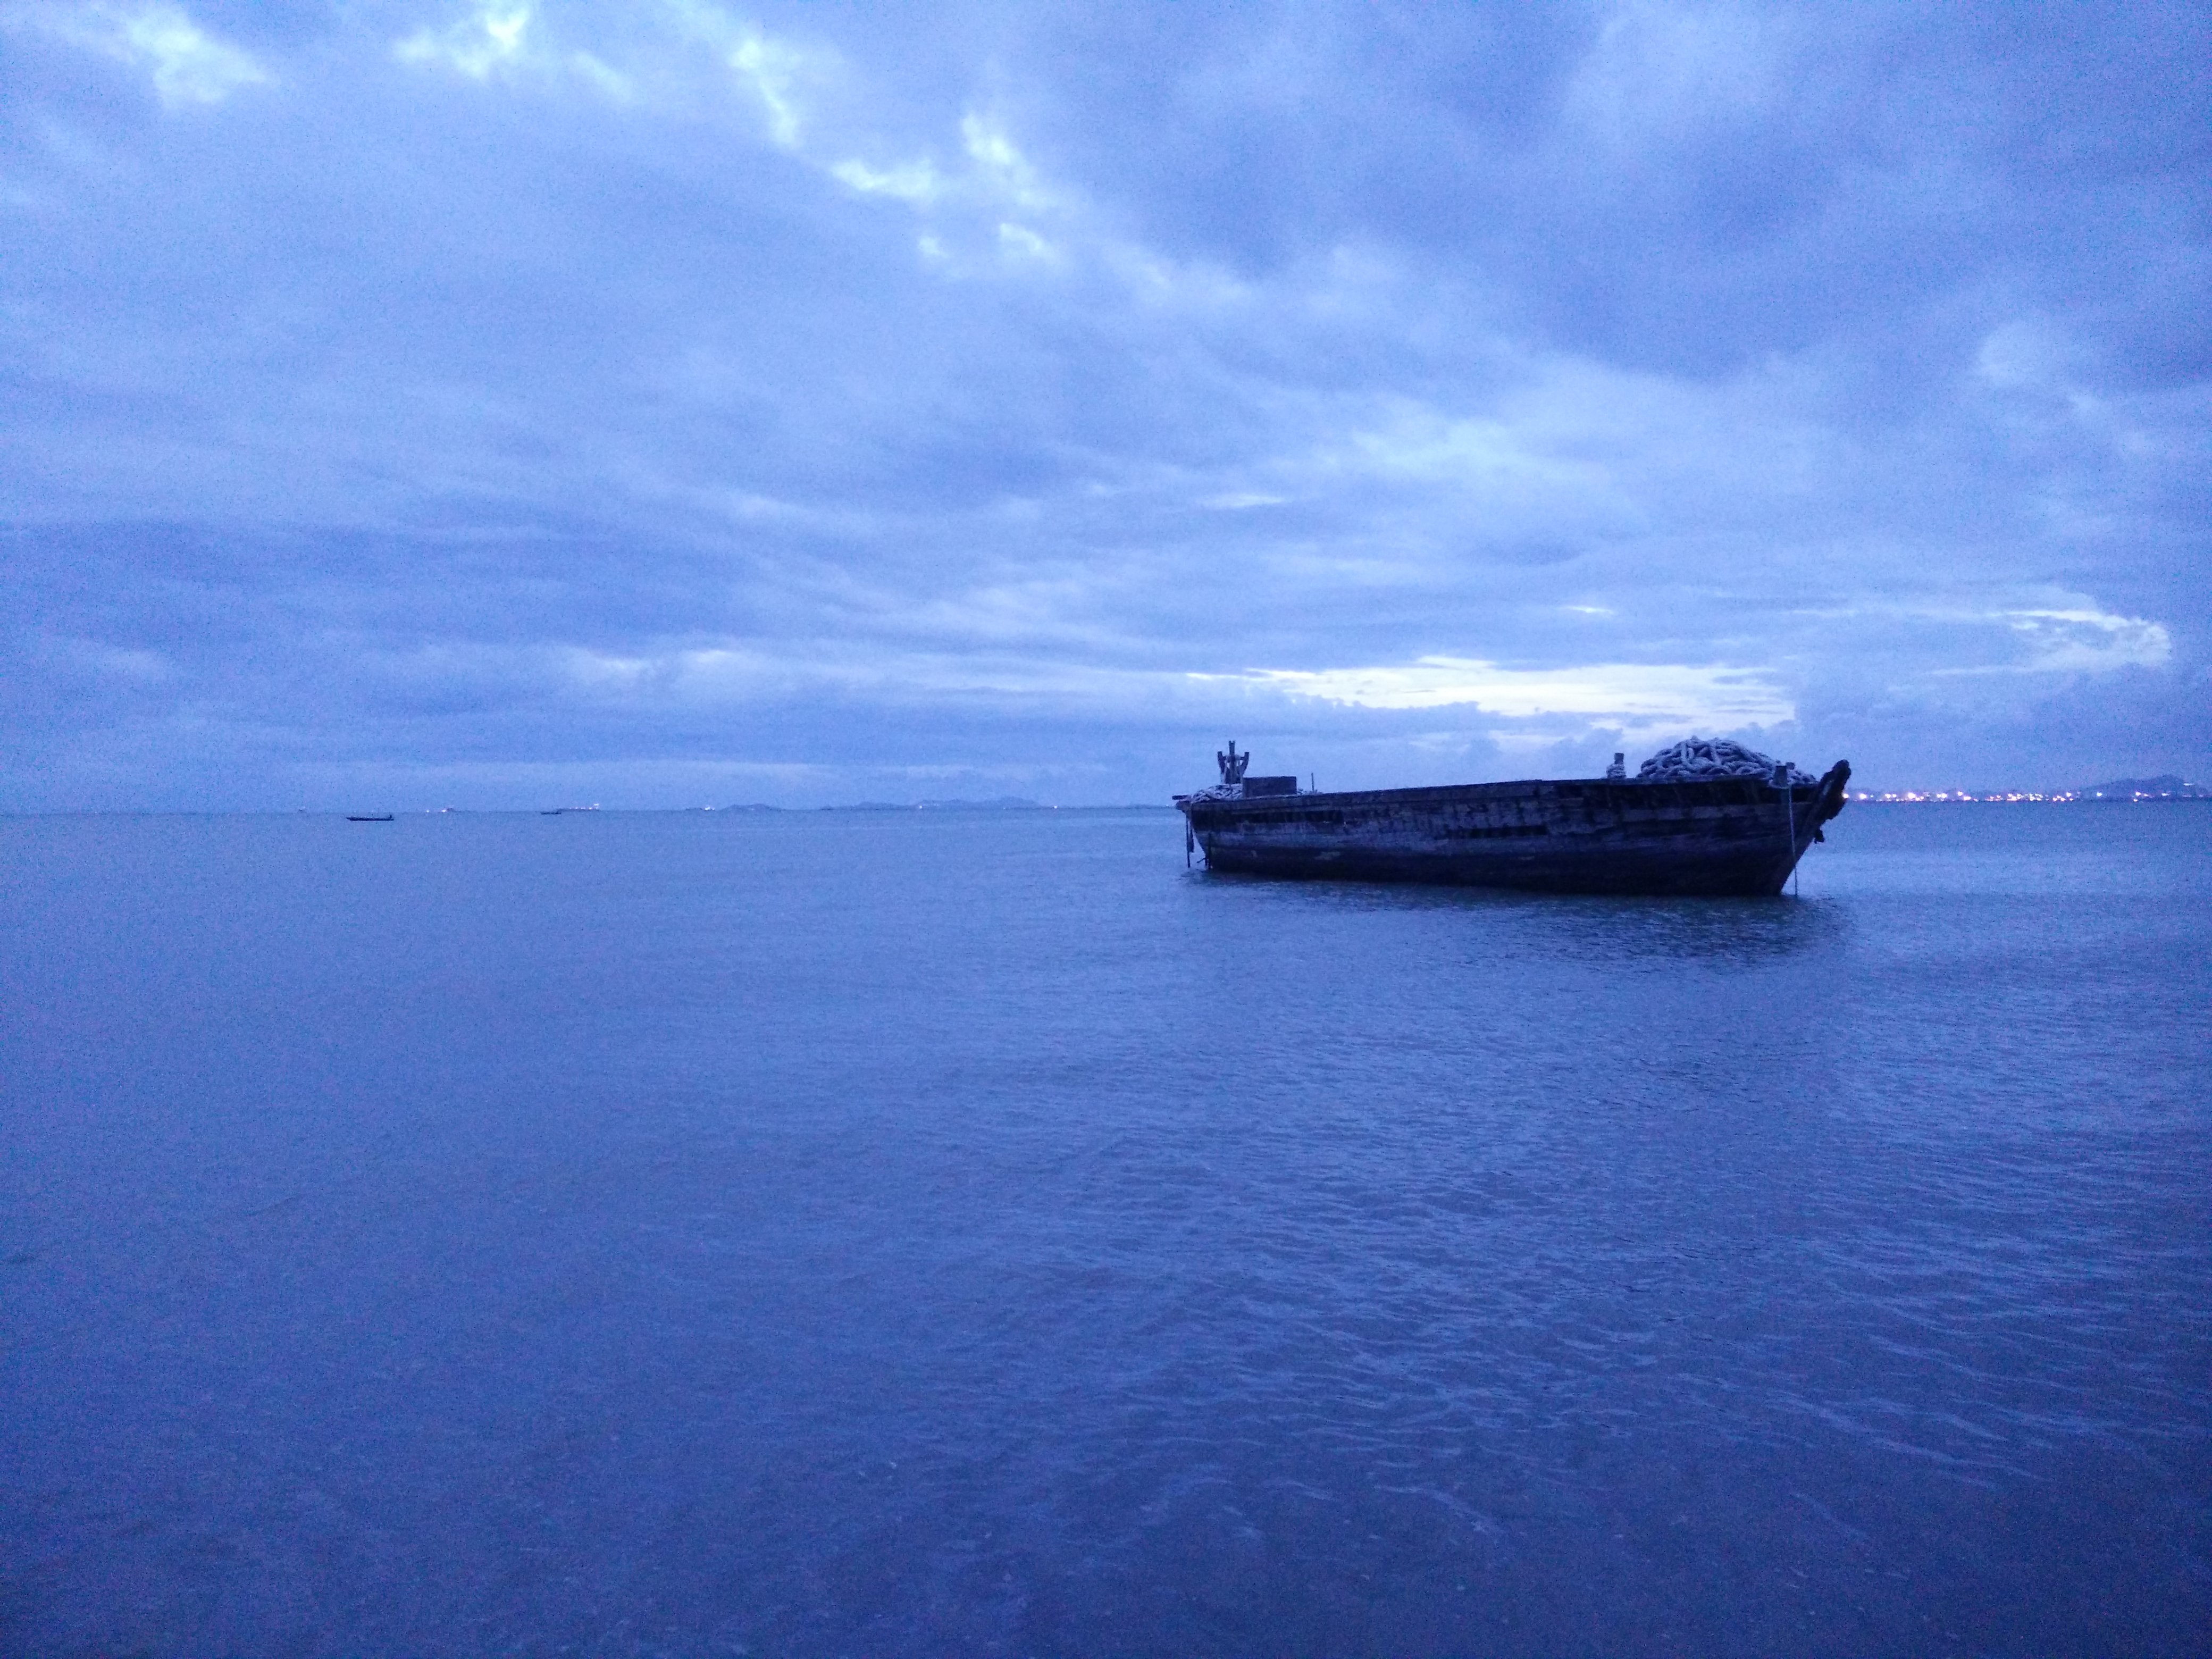
sea, coast, ocean, horizon, cloud, sky, ship, dusk, reflection, vehicle, bay, channel, watercraft